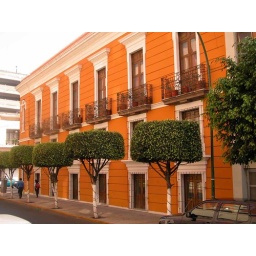
Trimmed trees and freshly painted building in Guadalajara